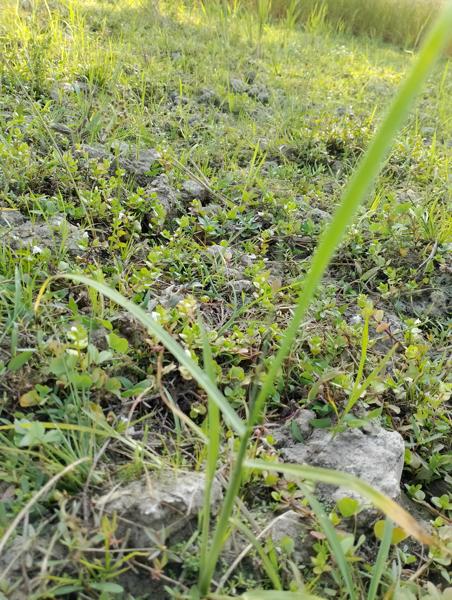
Weed species: Panicum repens